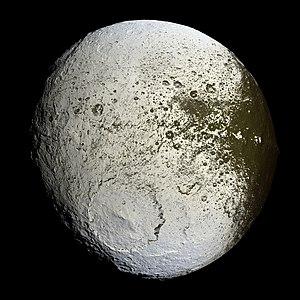
Japet vu par la sonde Cassini. Traduction de la légende originale fournie par la NASA